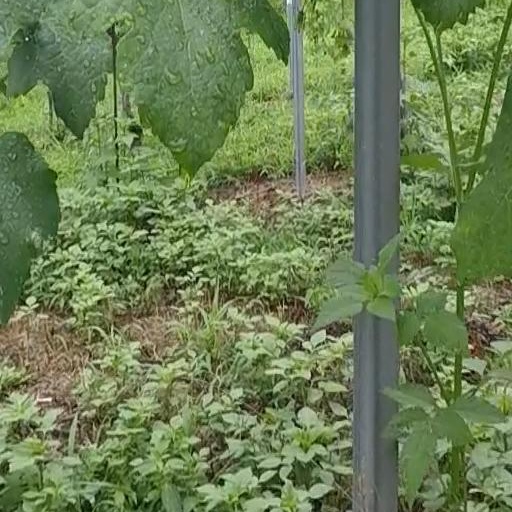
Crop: grape